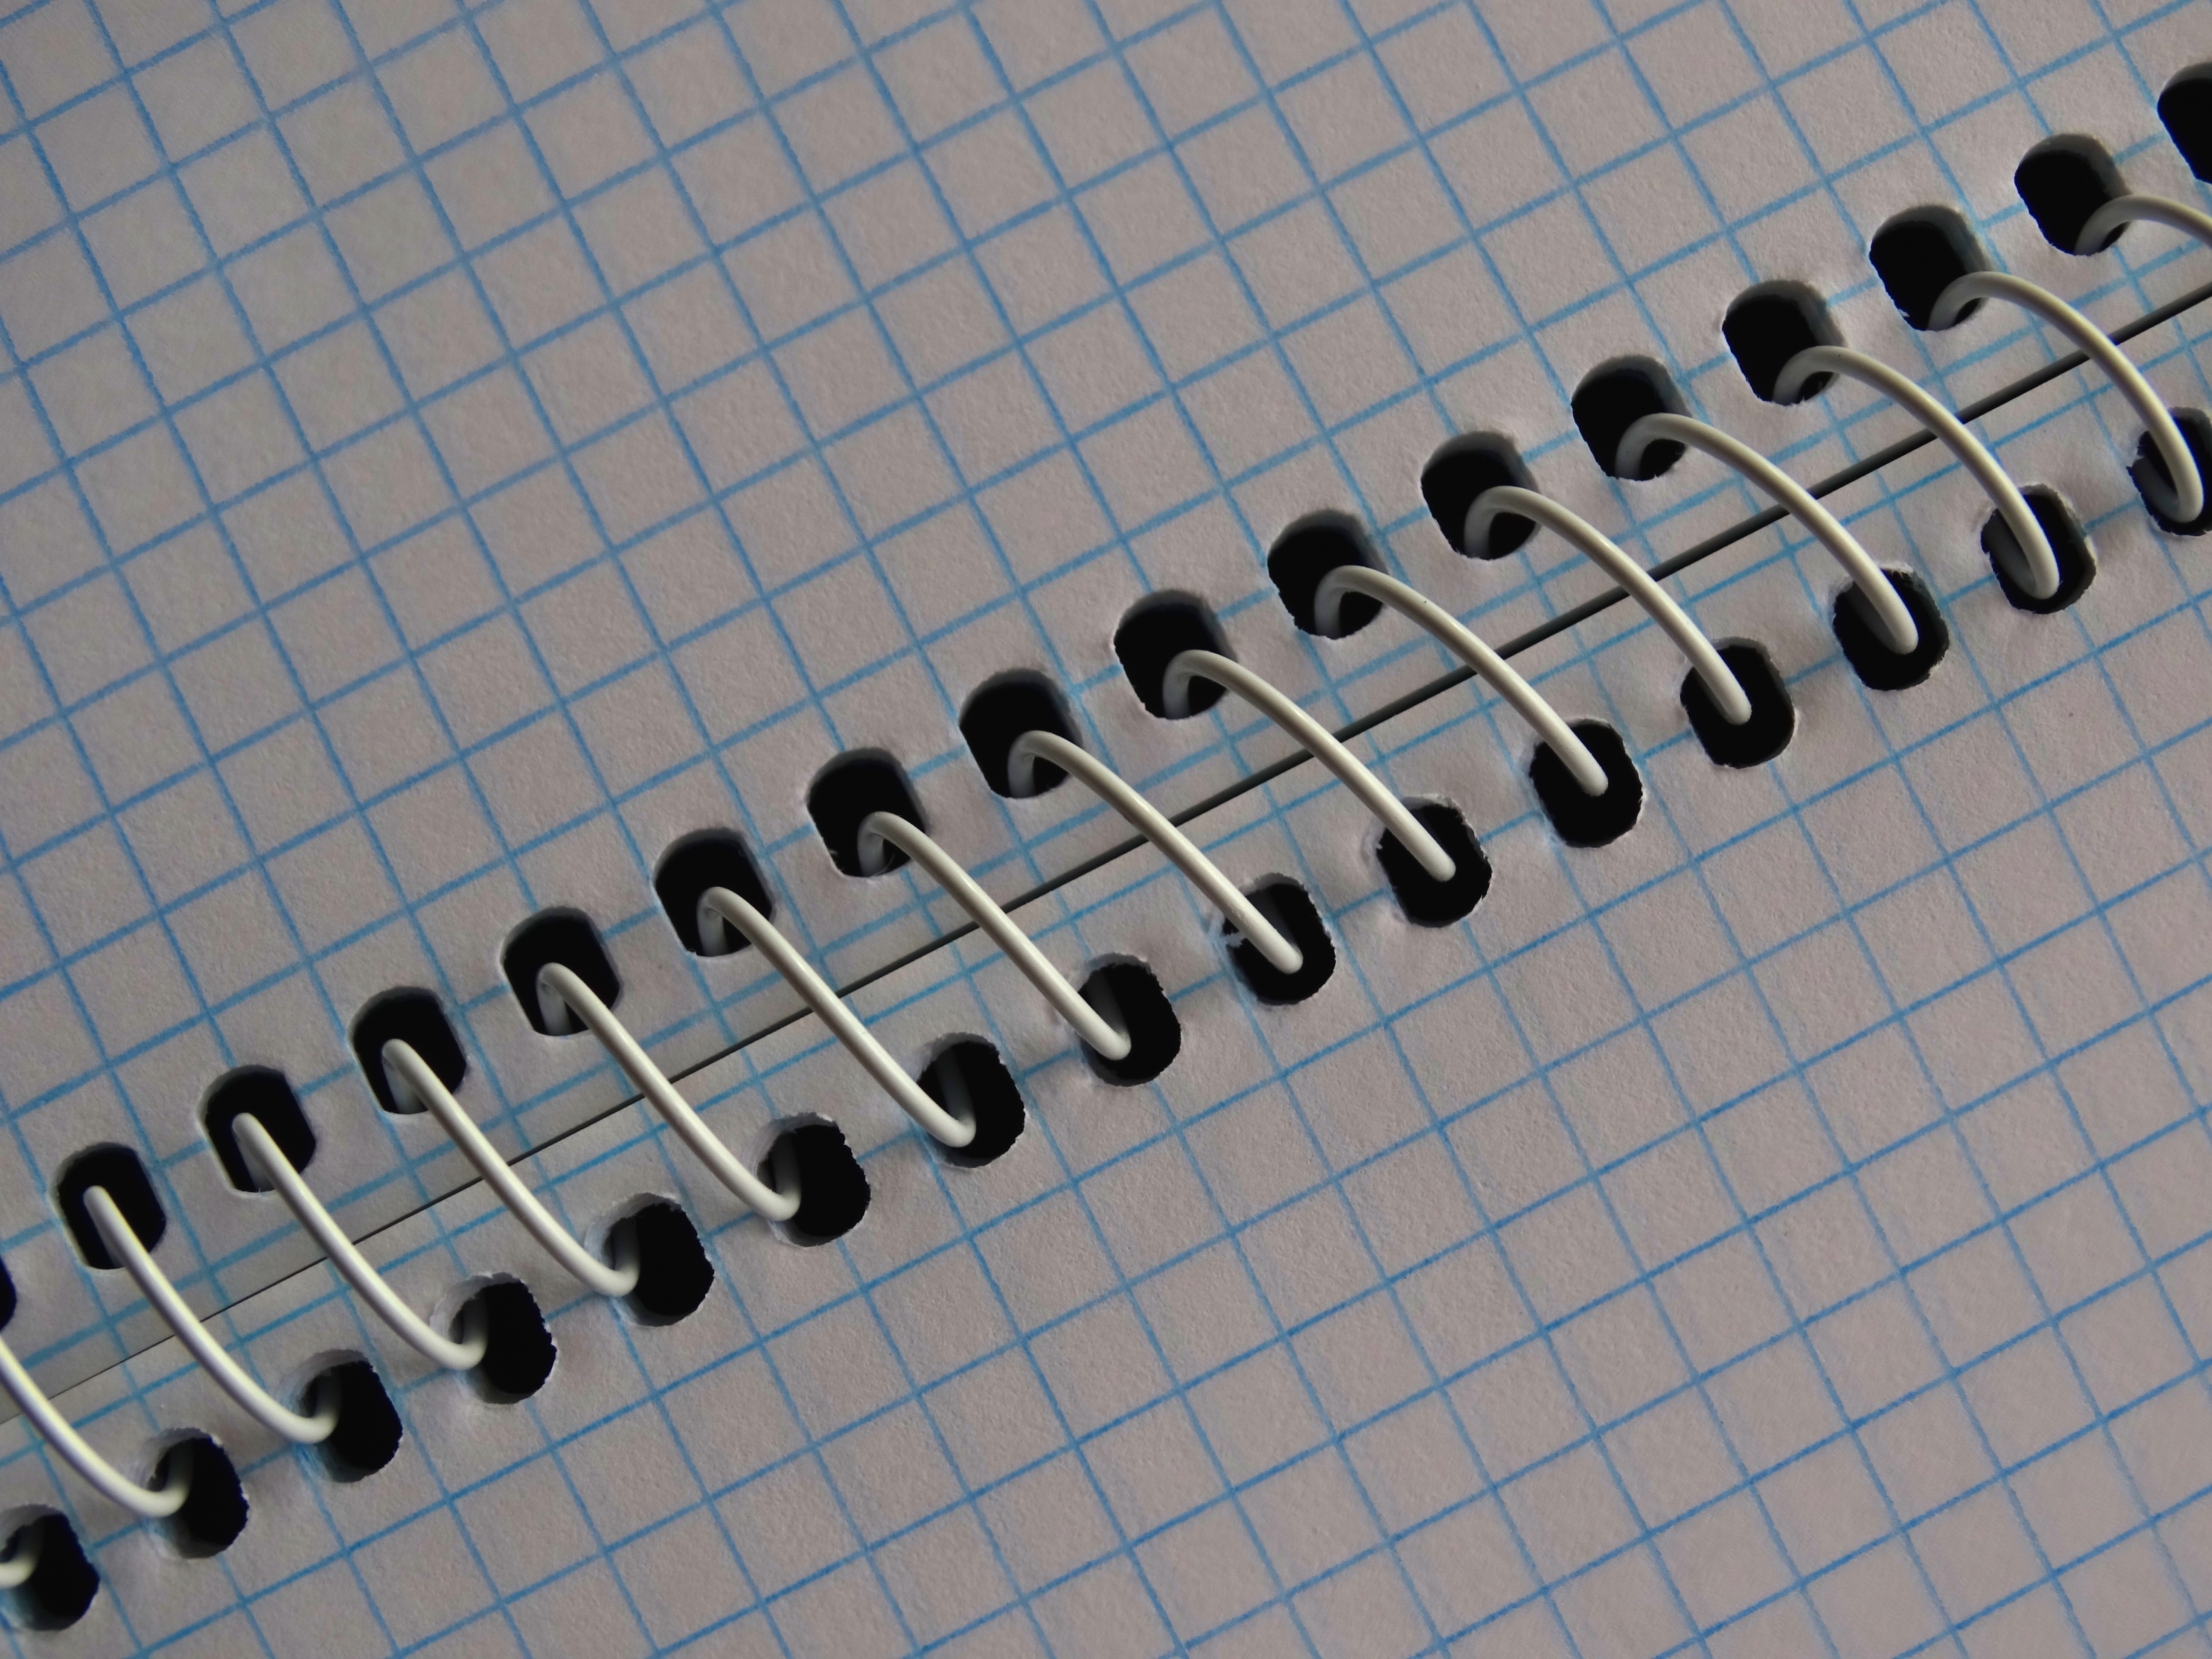
guitar, spiral, floor, product, learn, notes, issue, flooring, spiral notebook, double sided